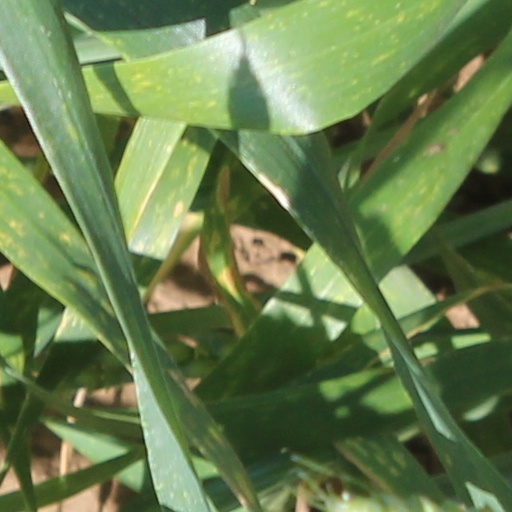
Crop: wheat